Saber arch

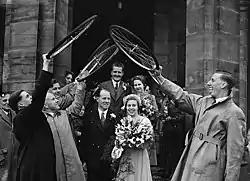
Sporting equipment such as bicycle wheels or hockey sticks can be also used if a bride or a groom is an athlete

In the United States, Canada and United Kingdom, the tradition is often performed at the weddings of military or police service members and had its origins in the Royal Navy. The tradition varies slightly among the different branches of the United States Armed Forces and Canadian Armed Forces and is considered a privilege accorded to members of the service. Usually, an honor guard composed of officers or NCOs, often from the same unit as the service member, form the arch with sabers or swords.